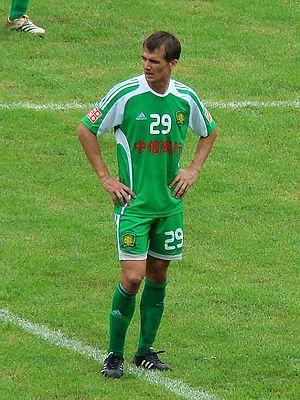
Joel Griffiths, également appelé Joel, est un footballeur international australien.